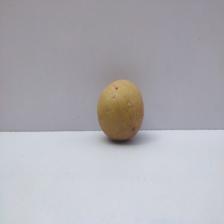
Size: Medium